Tragedy Girls

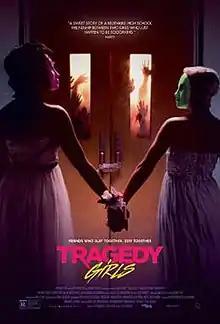
Theatrical release poster

Tragedy Girls is a 2017 American teen buddy comedy horror film directed by Tyler MacIntyre, written by Chris Lee Hill and MacIntyre, and starring Alexandra Shipp, Brianna Hildebrand, Josh Hutcherson, Craig Robinson, Kevin Durand and Jack Quaid. It was released on October 20, 2017, by Gunpowder & Sky.